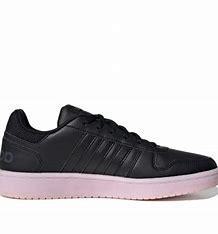
Brand: adidas
Model: neo Adidas NEO Hoops 2